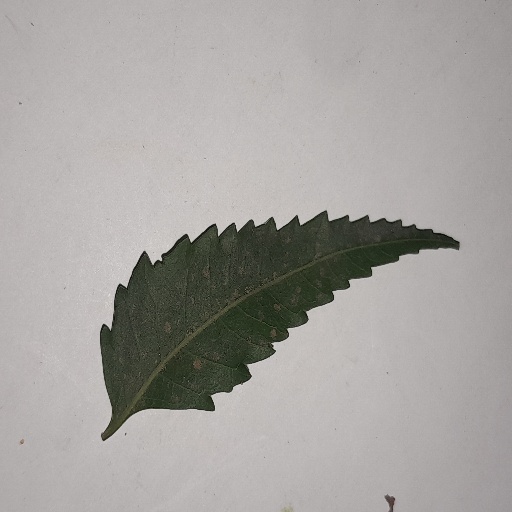
Species: Neem
Leaf condition: Powdery Mildew